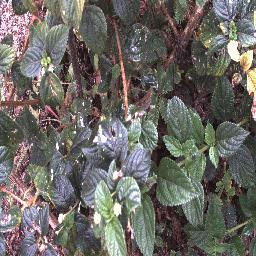
Label: lantana